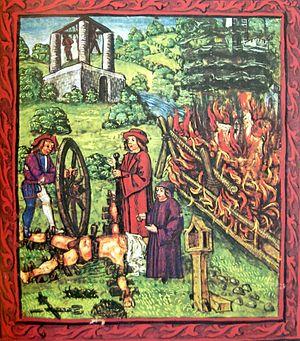
La roue est un moyen de supplice utilisé depuis l'Antiquité jusqu'à la fin du XVIIIᵉ siècle. Au cours de l'histoire, ce supplice a revêtu différentes formes.